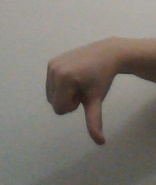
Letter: waw